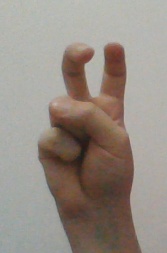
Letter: toot